Luc Oursel

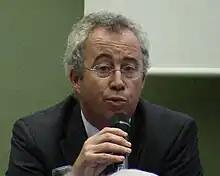
Luc Oursel in 2011

Luc Marie Bernard Oursel, (7 September 1959 – 3 December 2014), was the former chairman of the board of the nuclear company Areva and member of its executive committee. He resigned on 20 October 2014 for health reasons. Until June 2013, he was the President of the French Nuclear Energy Corporation. In 2010, he was made a Knight Commander of the French Legion of Honour